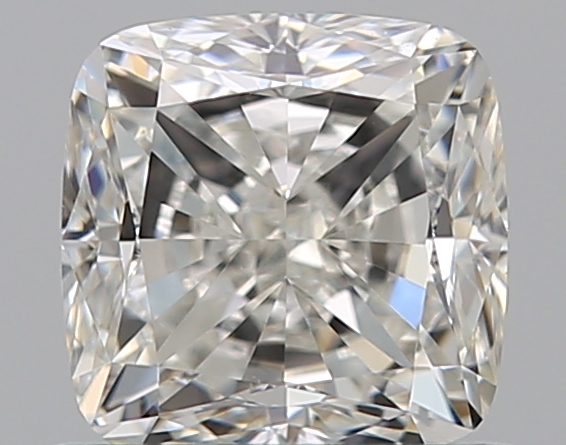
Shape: cushion
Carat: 0.8
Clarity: VVS2
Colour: H
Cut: EX
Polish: EX
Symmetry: VG
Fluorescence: N
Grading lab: GIA
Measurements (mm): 5.07 x 5.04 x 3.5